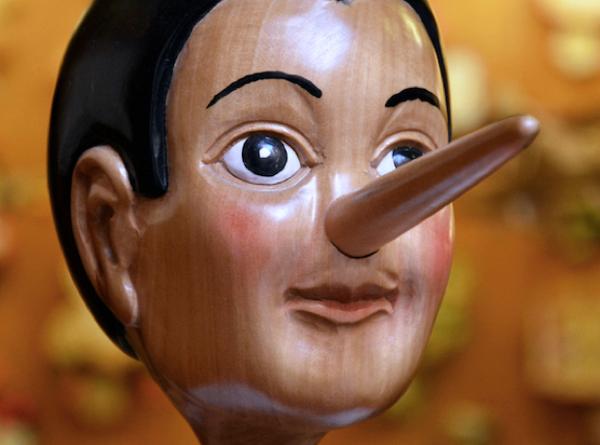
回答: 御社が第一志望です。